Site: brandenburg
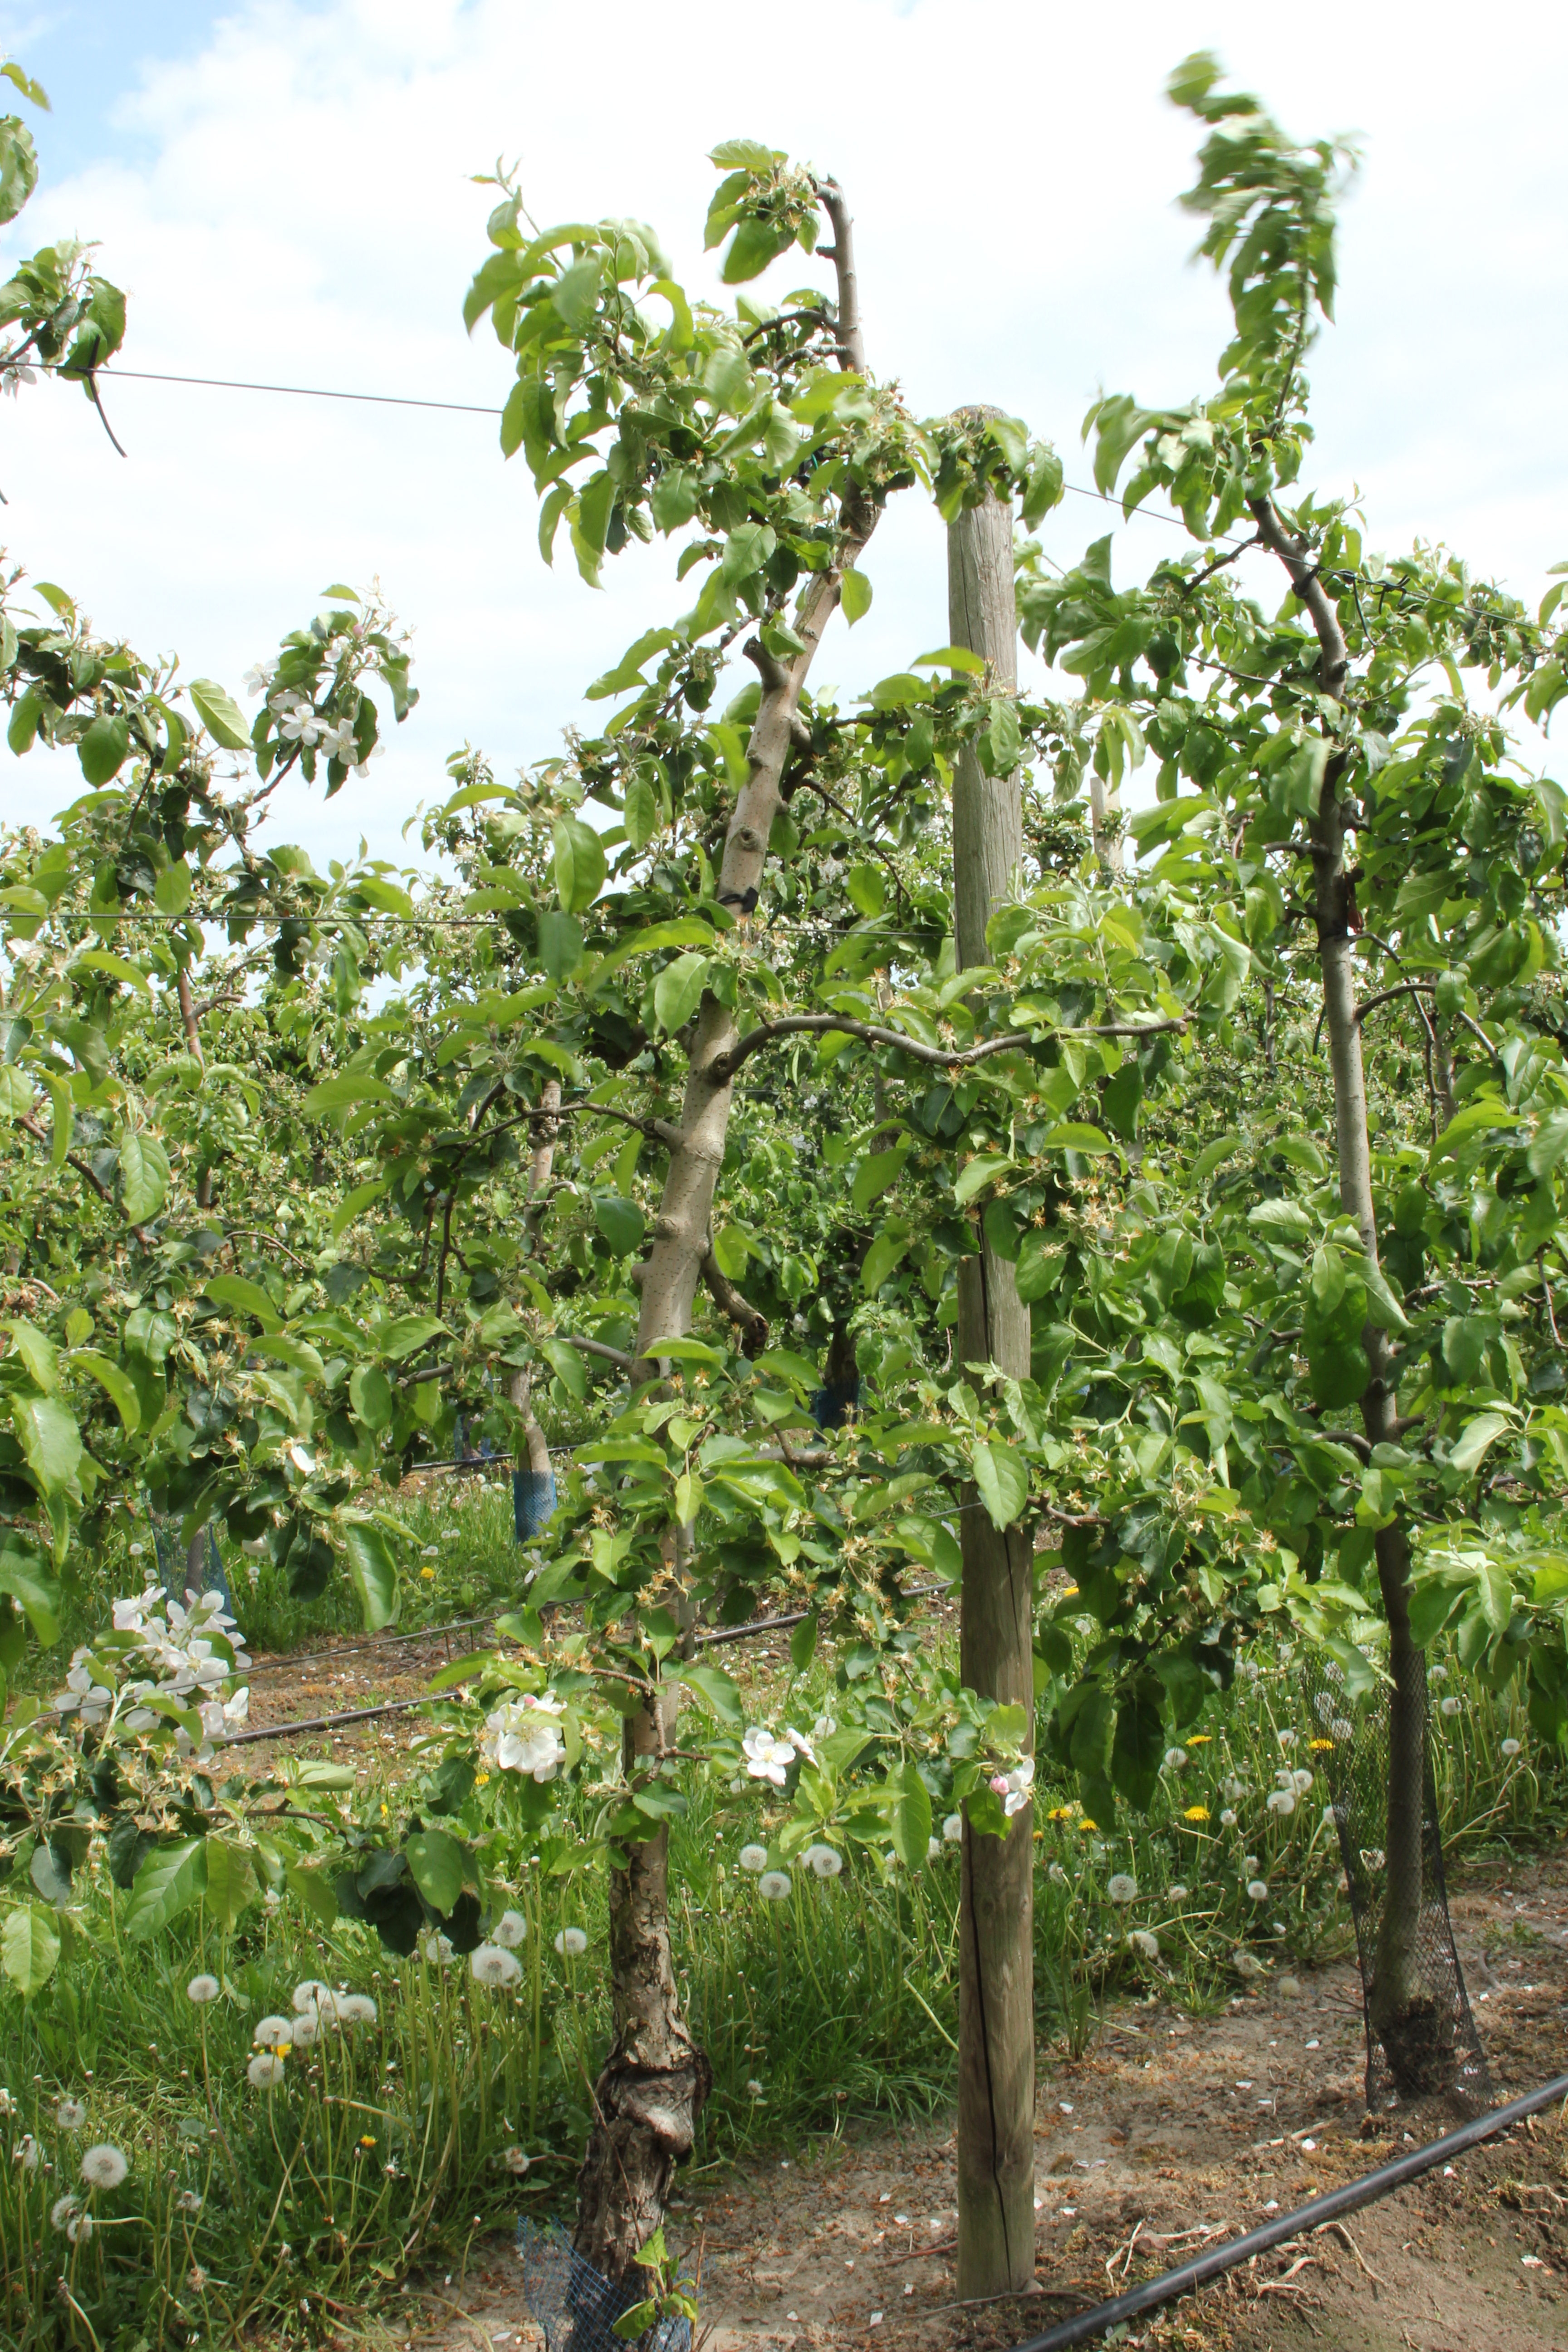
Growth stage (BBCH 67): Flowering